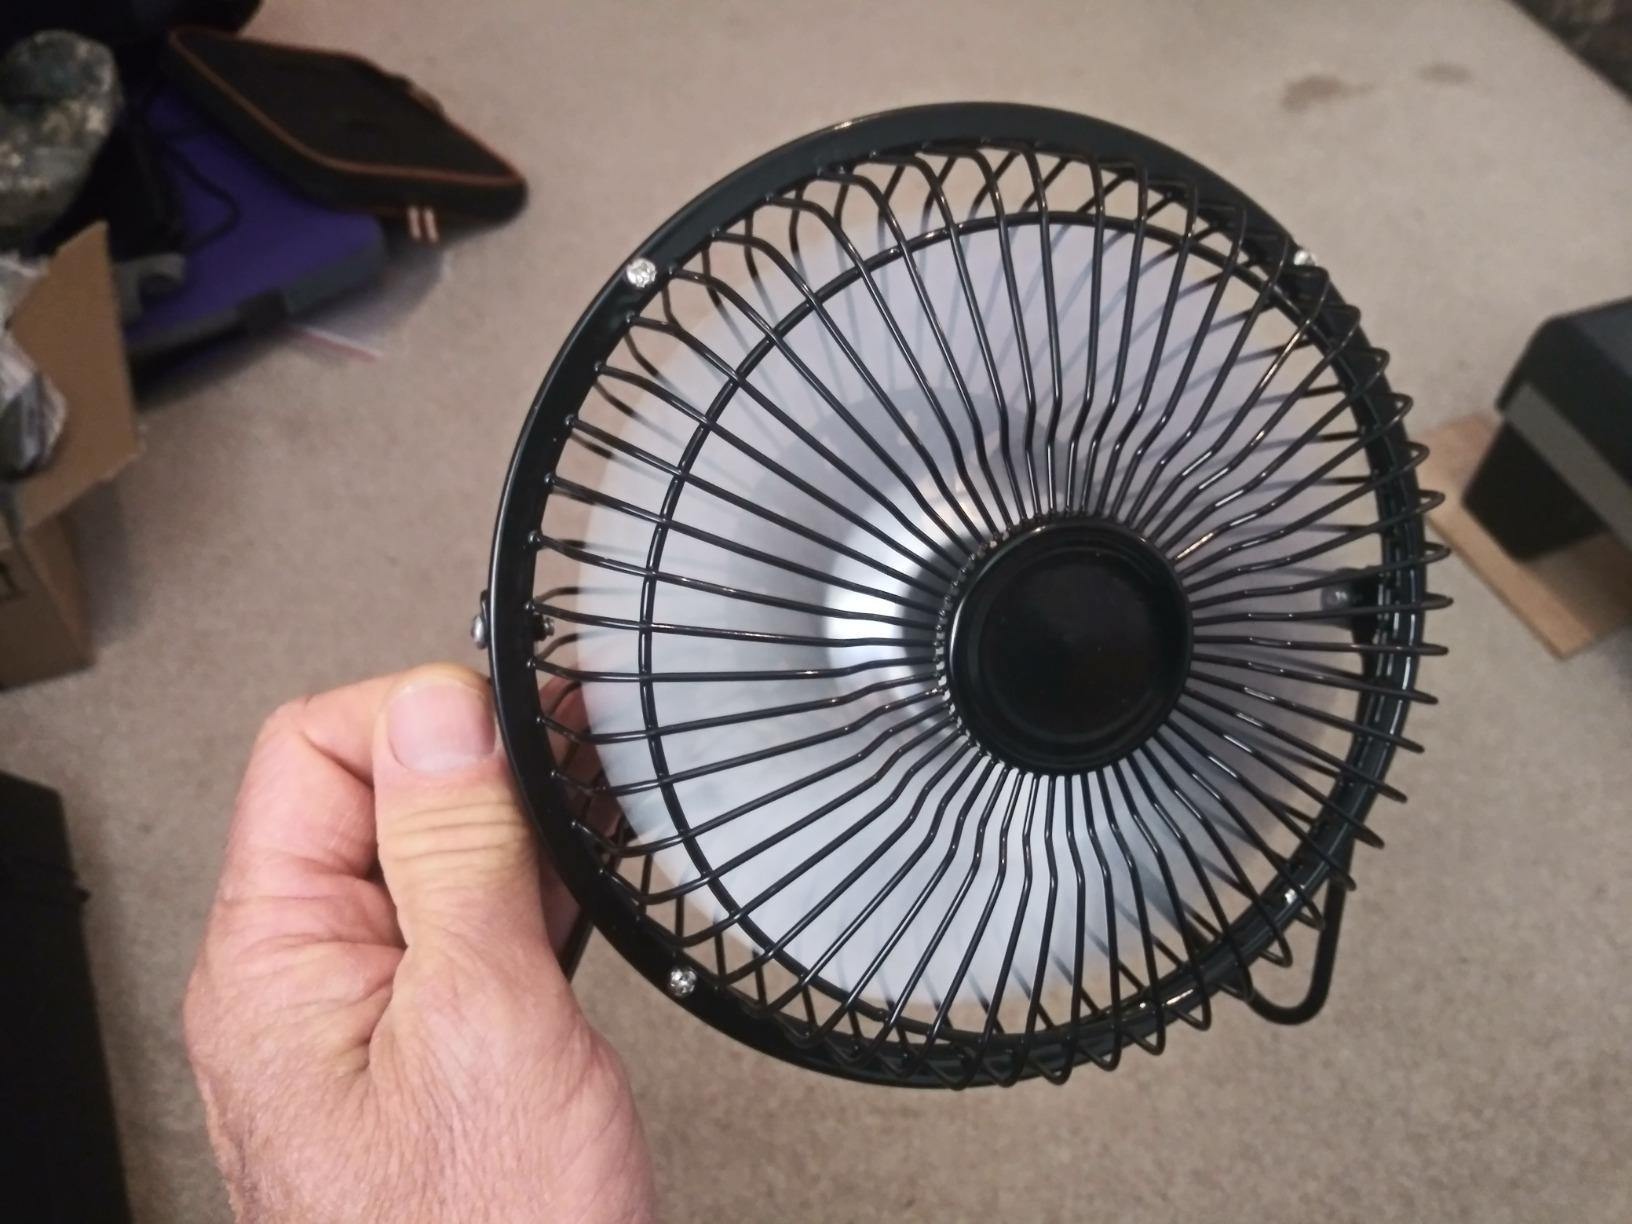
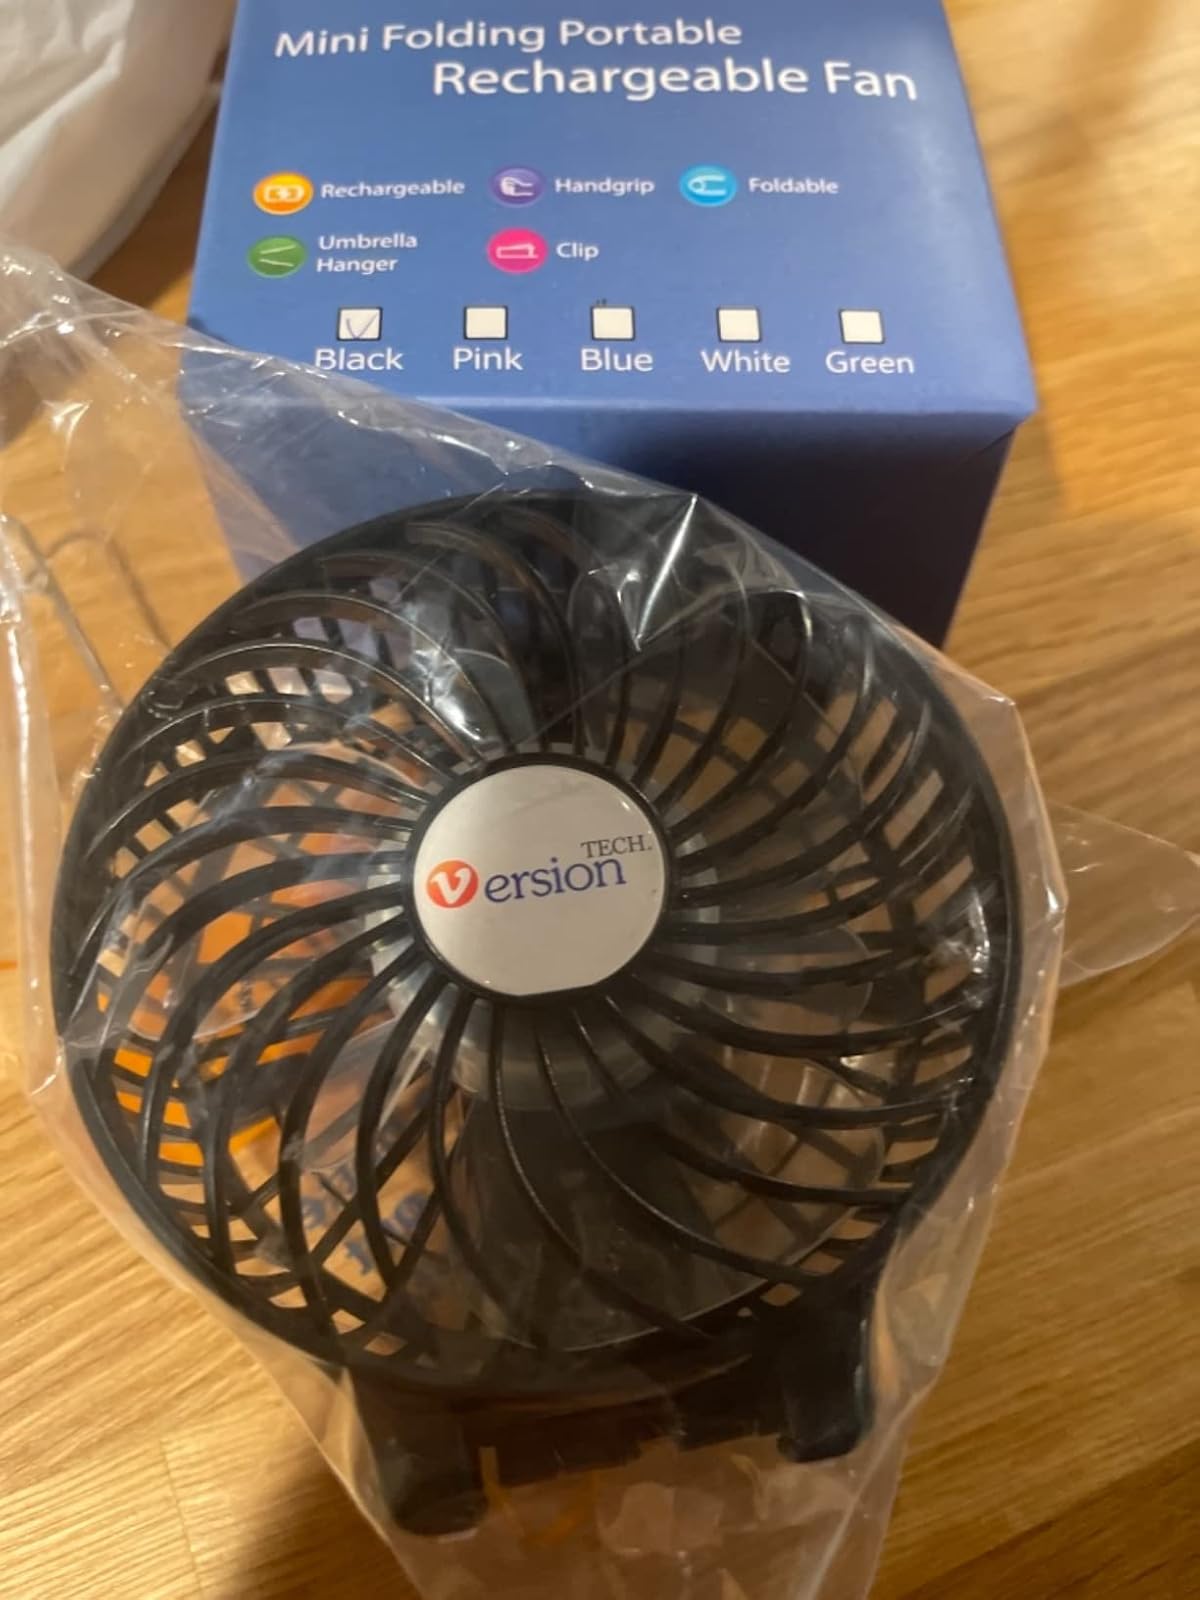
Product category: fan
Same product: no